Grunwald, Warmian–Masurian Voivodeship

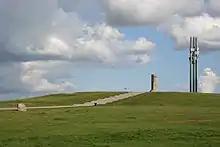
Grunwald Battlefield

After the battle, the King of Poland, Władysław II Jagiełło, intended to erect a chapel on the battlefield at "loco conflictus nostri ... dicto Grunenvelt". Despite the Polish–Lithuanian victory in the battle and the war, the battle site initially remained under the control of the Teutonic Order, which built a chapel dedicated to Mary instead. In 1454, King Casimir IV Jagiellon incorporated the region to the Kingdom of Poland upon the request of the anti-Teutonic Prussian Confederation. After the subsequent Thirteen Years' War (1454–1466), it became a part of Poland as a fief held by the Teutonic Knights. The village was mentioned in the 15th-century Latin chronicles as "Grunenvelt". Chronicler Jan Długosz used the Polish name Grunwald, and that name was used in Polish historiography since.